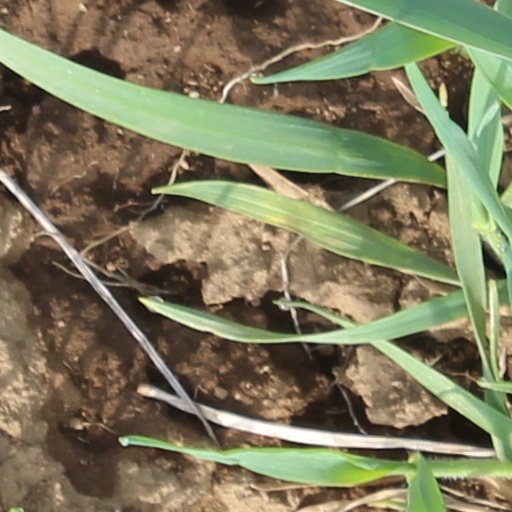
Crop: wheat